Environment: real
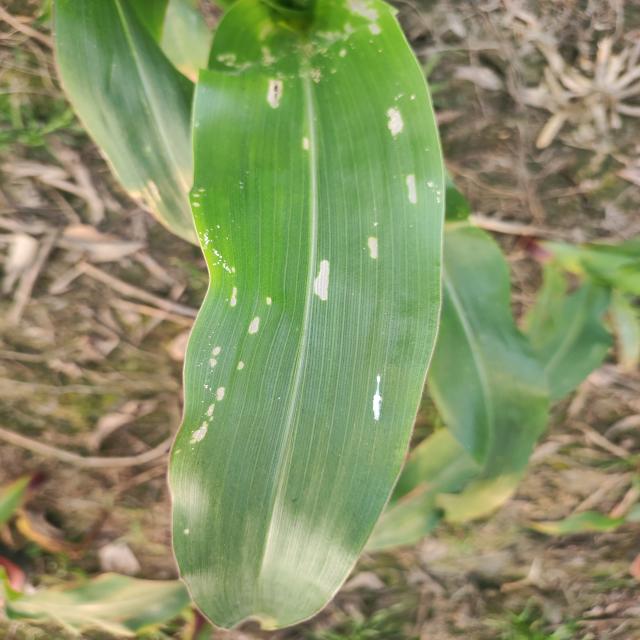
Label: fall_armyworm